Jean-Pierre Norblin de La Gourdaine

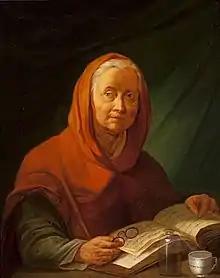
"Old woman reading", National Museum in Warsaw

He settled in Warsaw and this move allowed him to witness and illustrate many important historical moments of the last years of the Polish-Lithuanian Commonwealth. His hurriedly sketched drawings illustrated the passing of the Constitution of the 3 May and soon he became famous as the eye-witness and painter-chronicler of the Kościuszko Uprising, immortalising many of the most famous events of that event in his paintings: from the Warsaw Uprising in April and the consequent hanging of Targowica traitors in the Old Market Square, through the battle of Racławice to Massacre of Praga. After his return to France in 1804 he still continued to paint based on some of his Poland-era drafts, but he also illustrated other contemporary events, among them the times of the Napoleon's wars. He died in Paris in 1830.